Forchheim (Oberfr) station

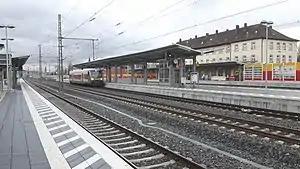
The station in 2018

Forchheim (Oberfr) station is a railway station in the town of Forchheim, in the Forchheim district in Upper Franconia, Germany. The station is located at the junction of the Nuremberg–Bamberg and of Deutsche Bahn.